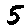
Label: 5